George Joy (colonial administrator)

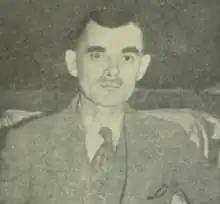
Joy in the late 1930s

Sir George Andrew Joy (20 February 1896 – 25 April 1974) was a British colonial administrator. He served as British Resident Commissioner of the New Hebrides from 1927 until 1940 and as Governor of Saint Helena from 1947 until 1953.